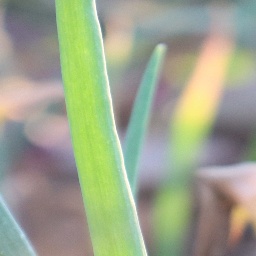
Label: healthy